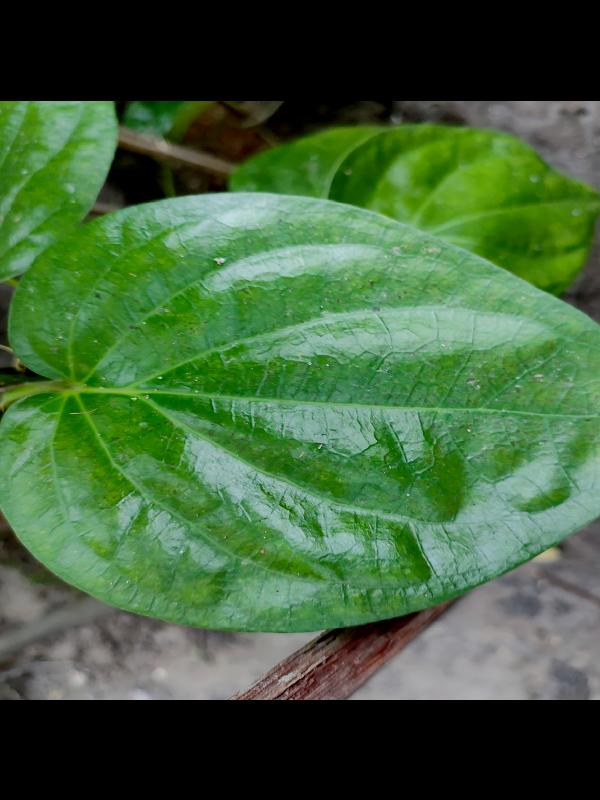
Label: Healthy_Leaf